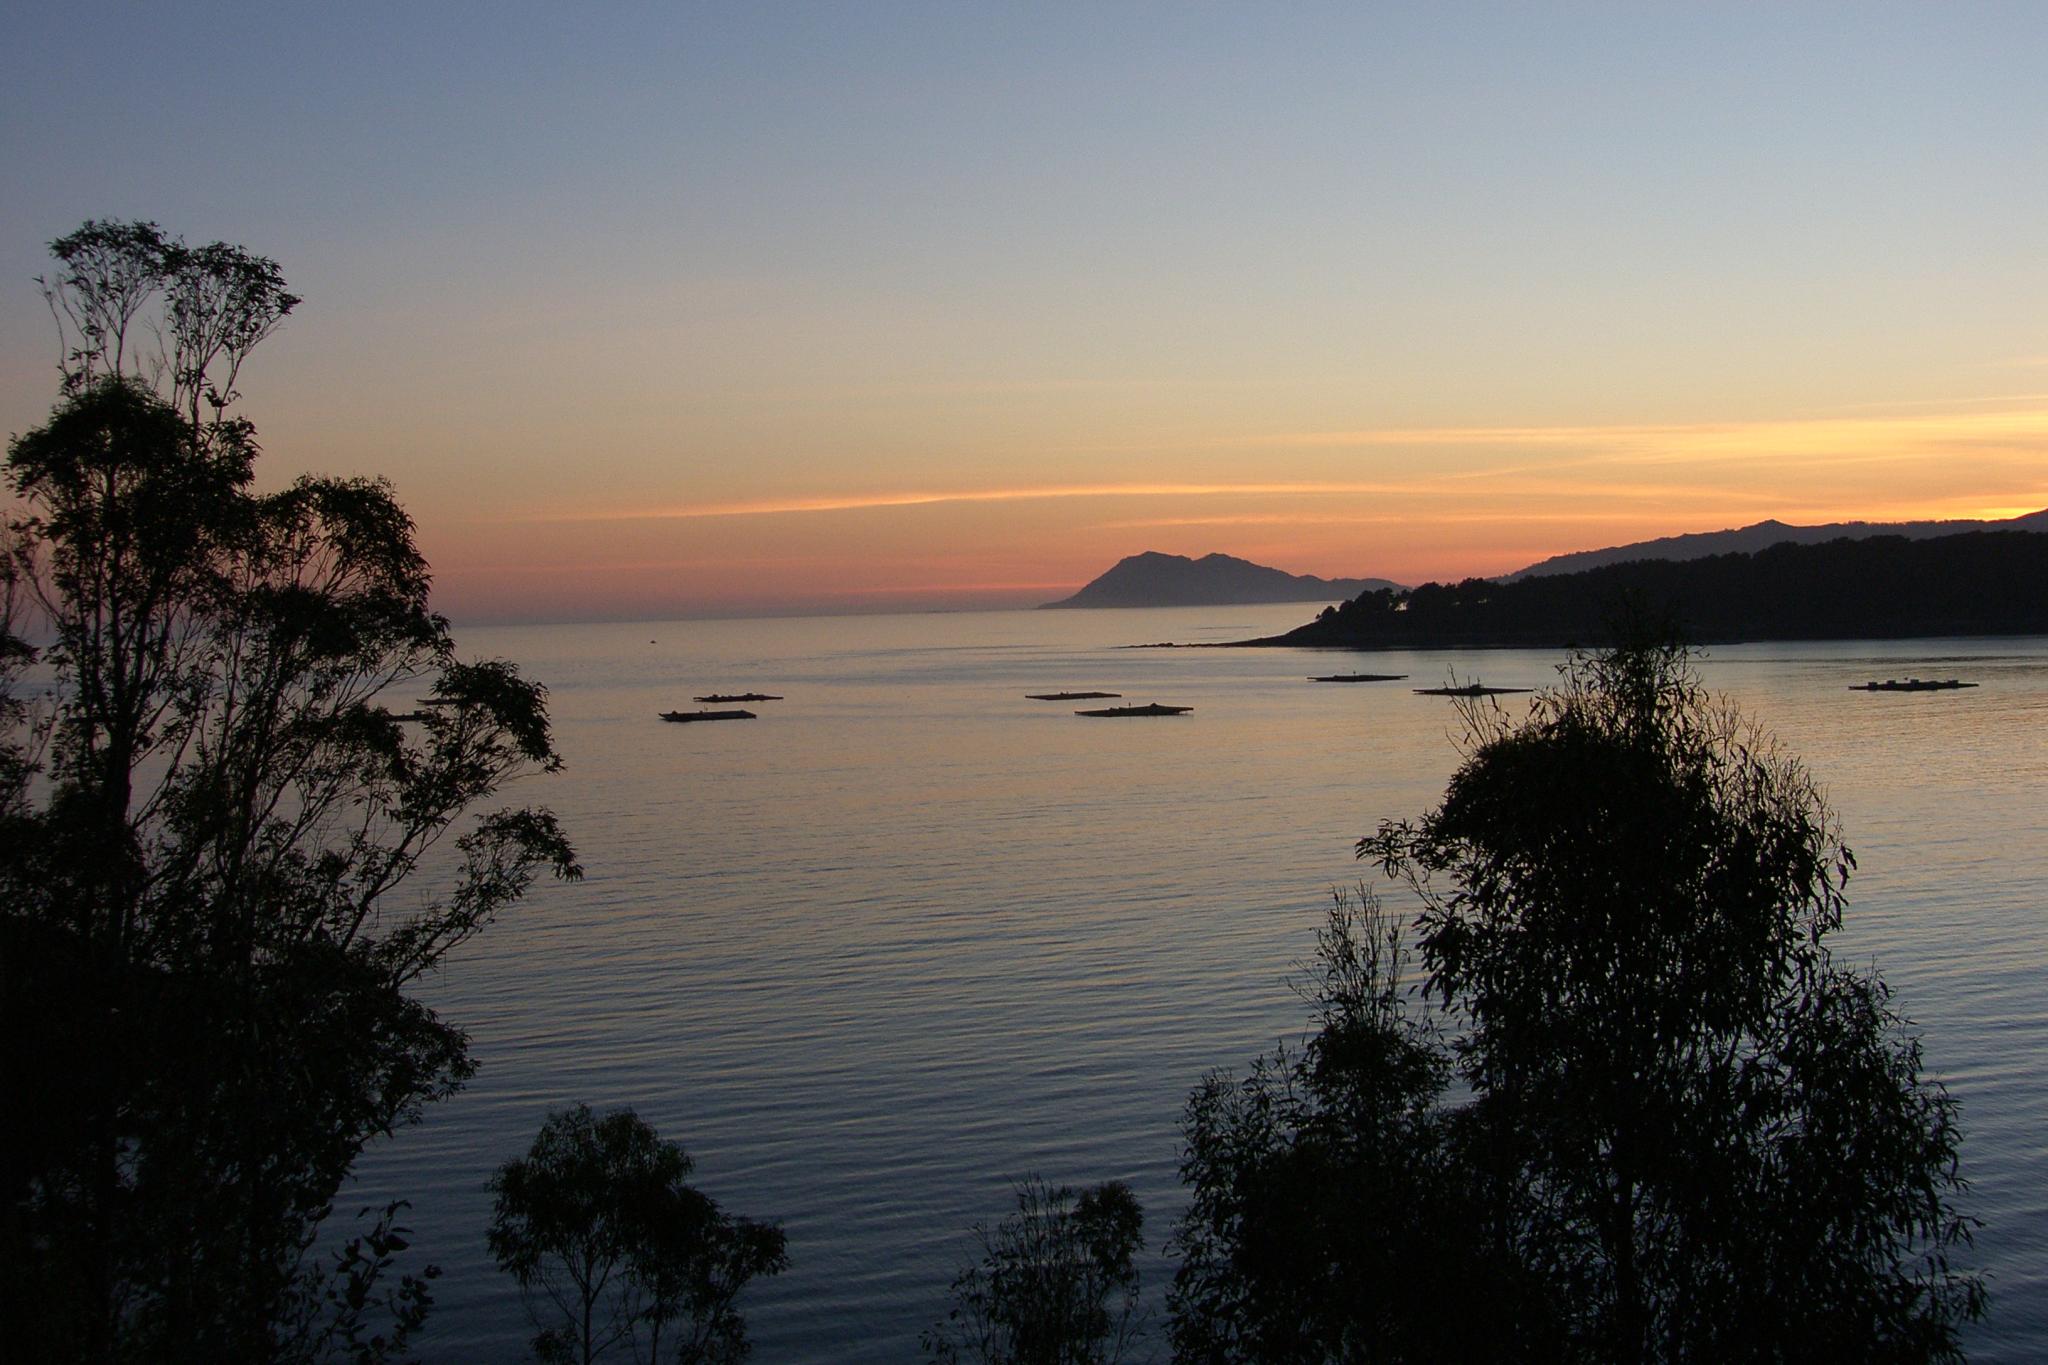
beach, sea, coast, ocean, horizon, sunrise, sunset, morning, shore, dawn, dusk, evening, reflection, bay, body of water, loch, ggl1, gphoto, spainscenarysunset